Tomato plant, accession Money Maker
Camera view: horizontal (90 deg, fisheye); turntable rotation: 150 degrees
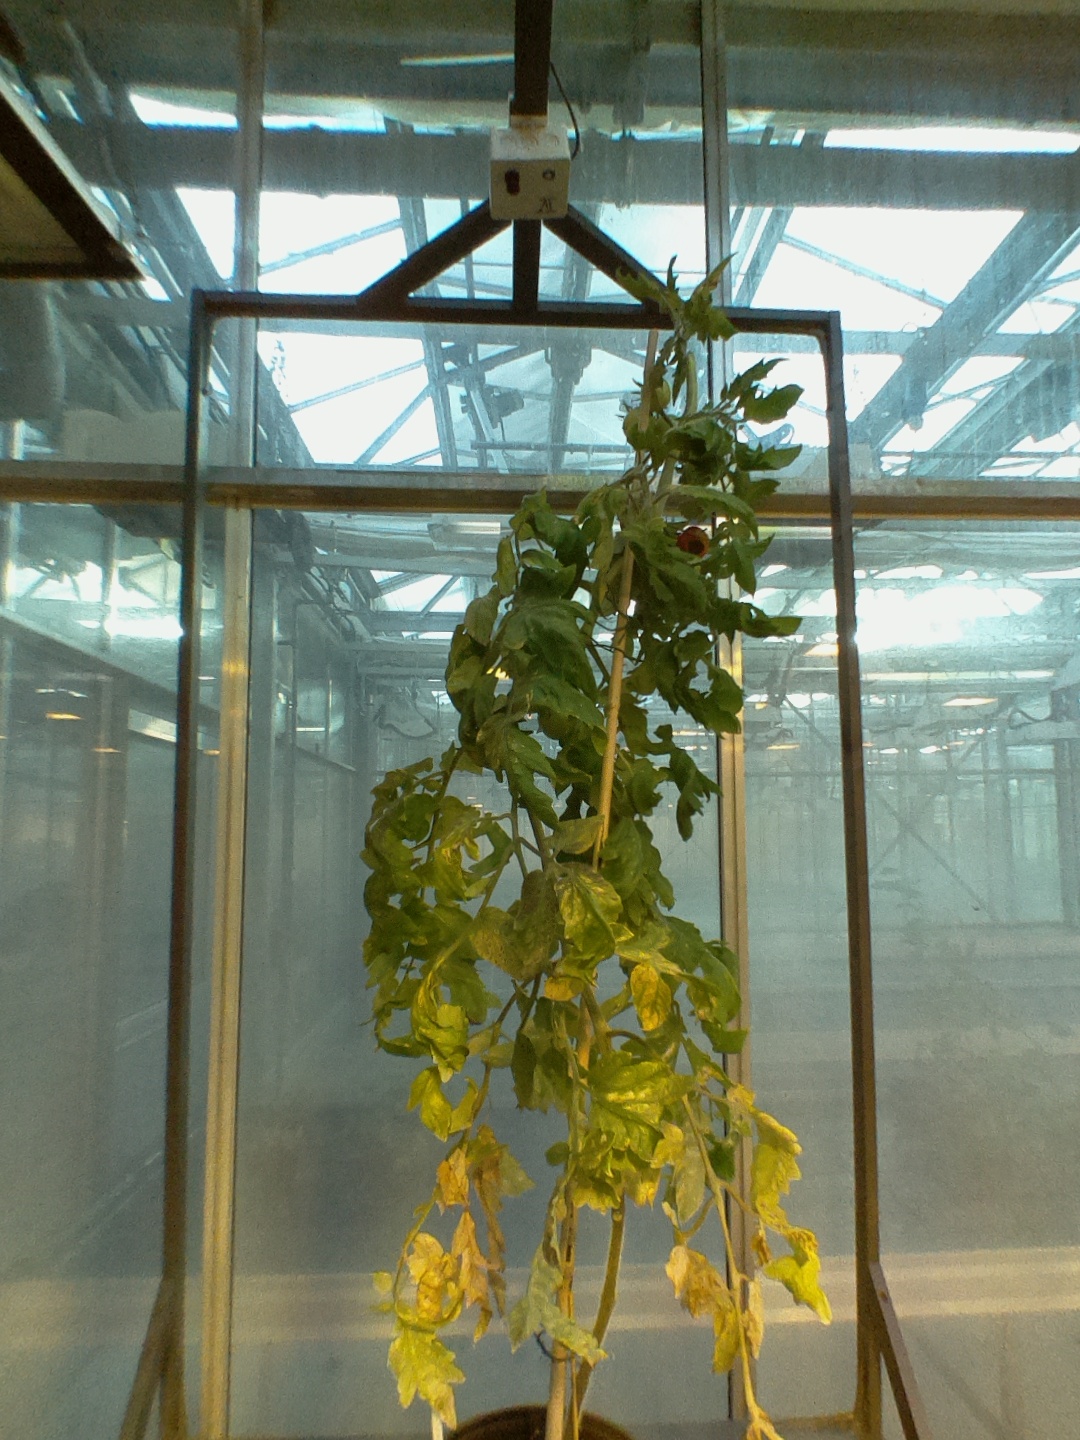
BBCH growth stage 82: 20%-30% of fruits show typical fully ripe color